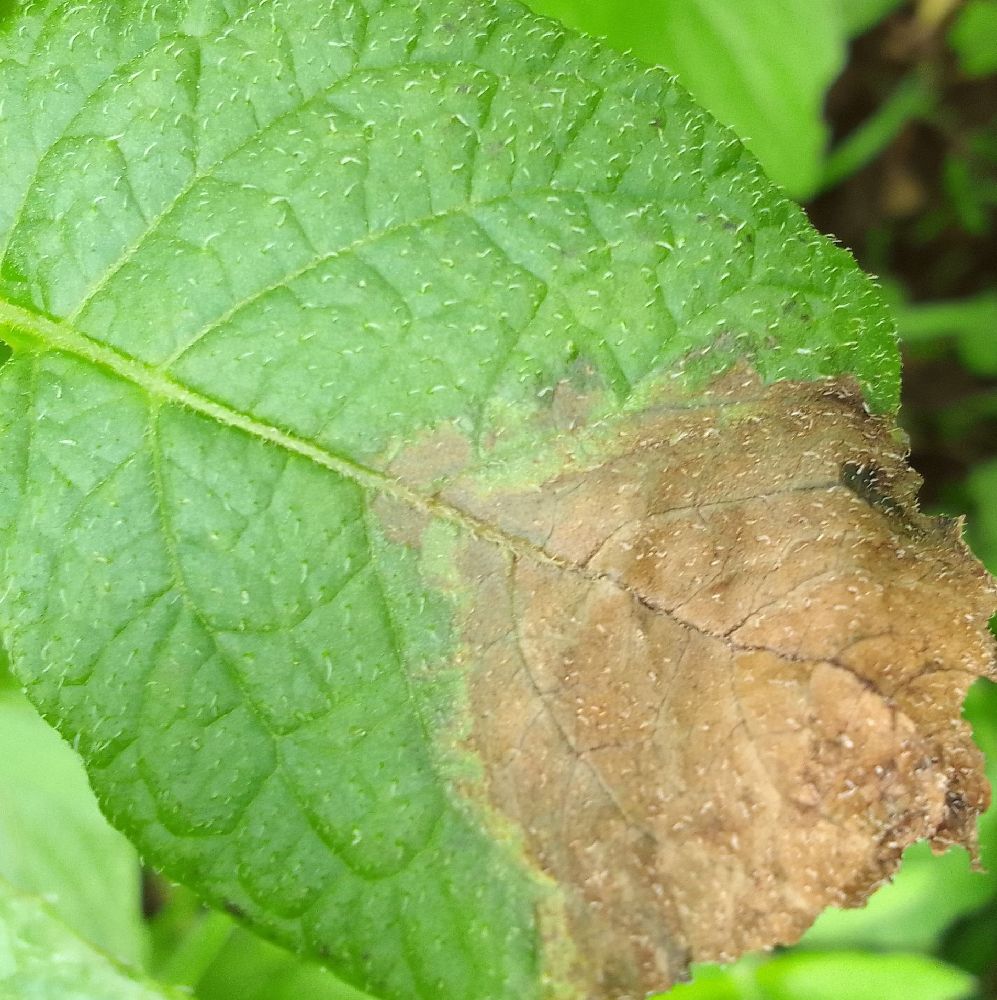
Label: Late blight